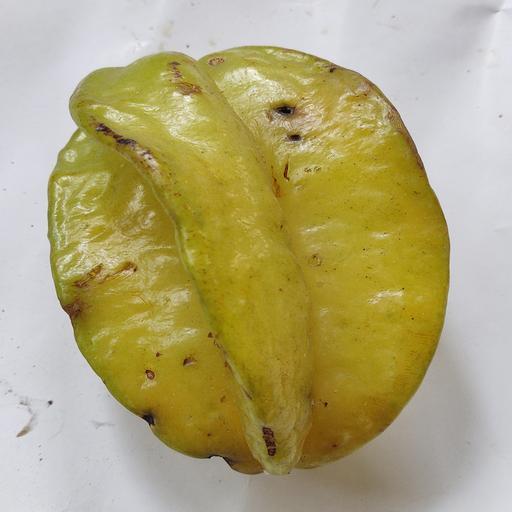
Crop type: Carambola